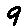
Label: 9